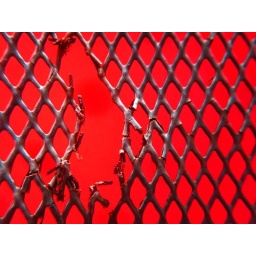
A broken net of a bicycle basket against the hood of a red car.